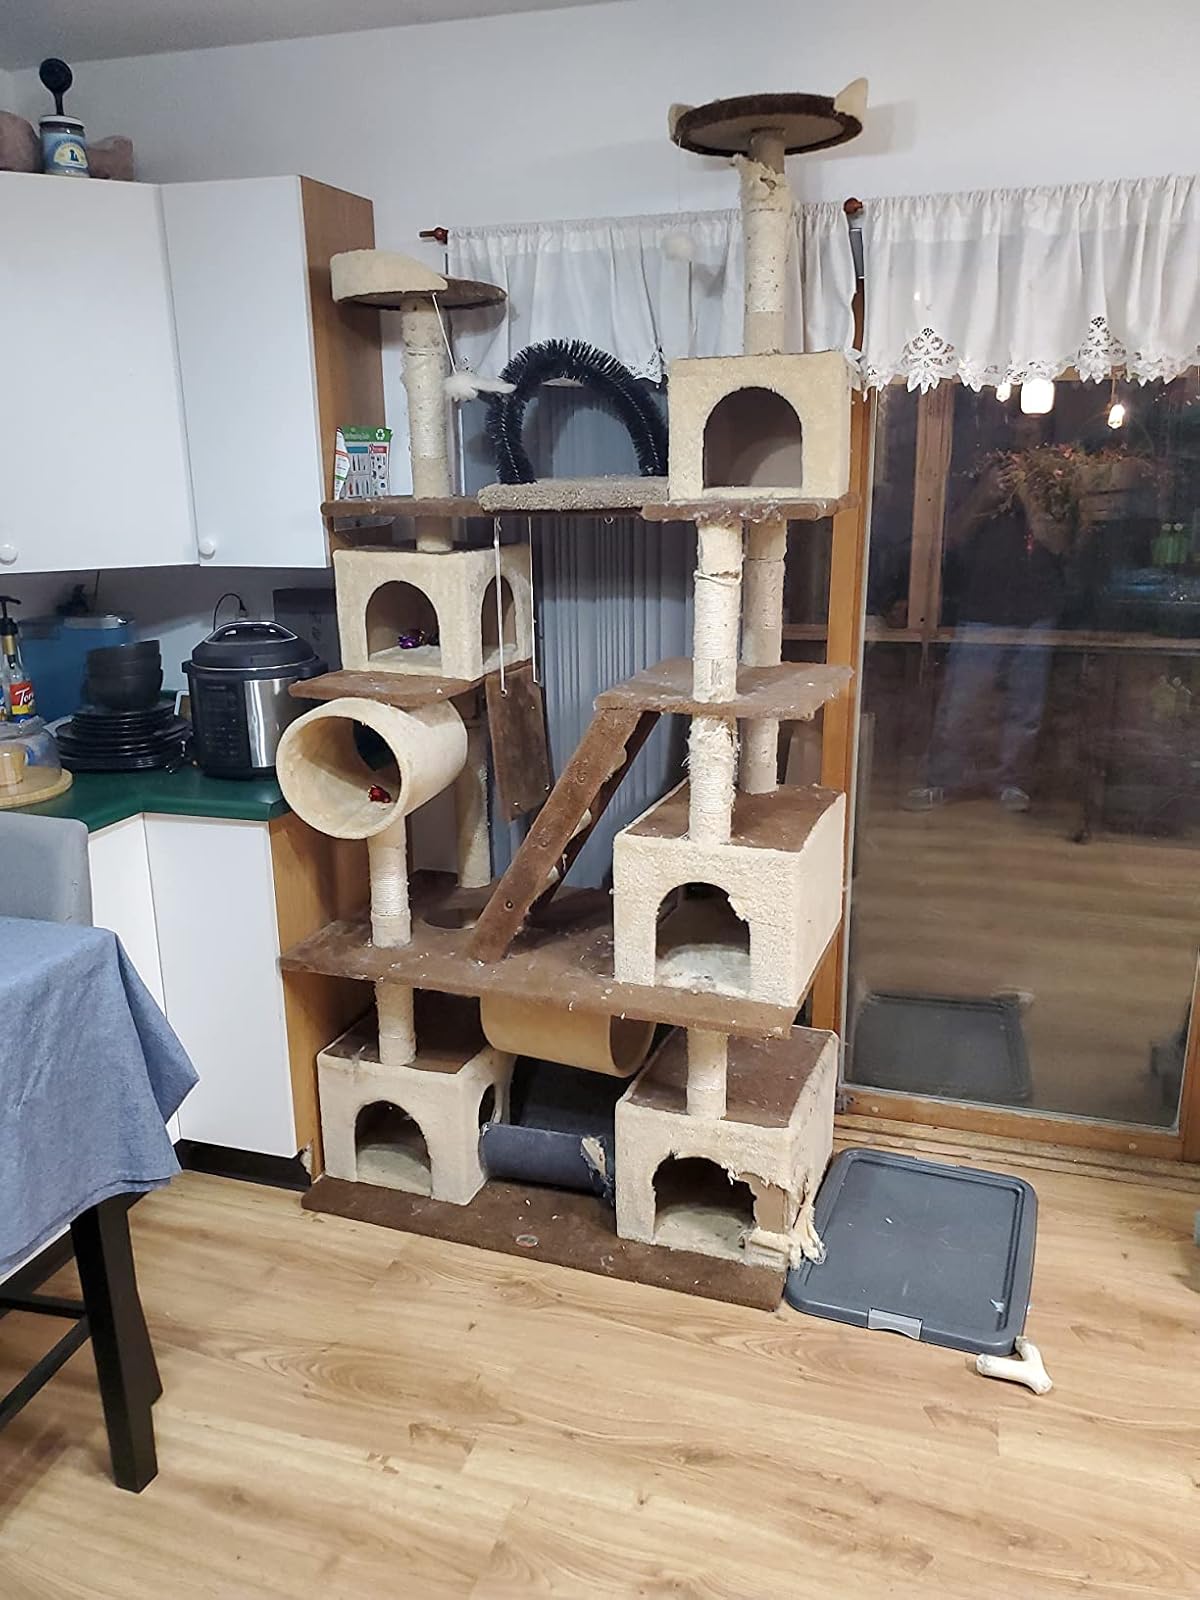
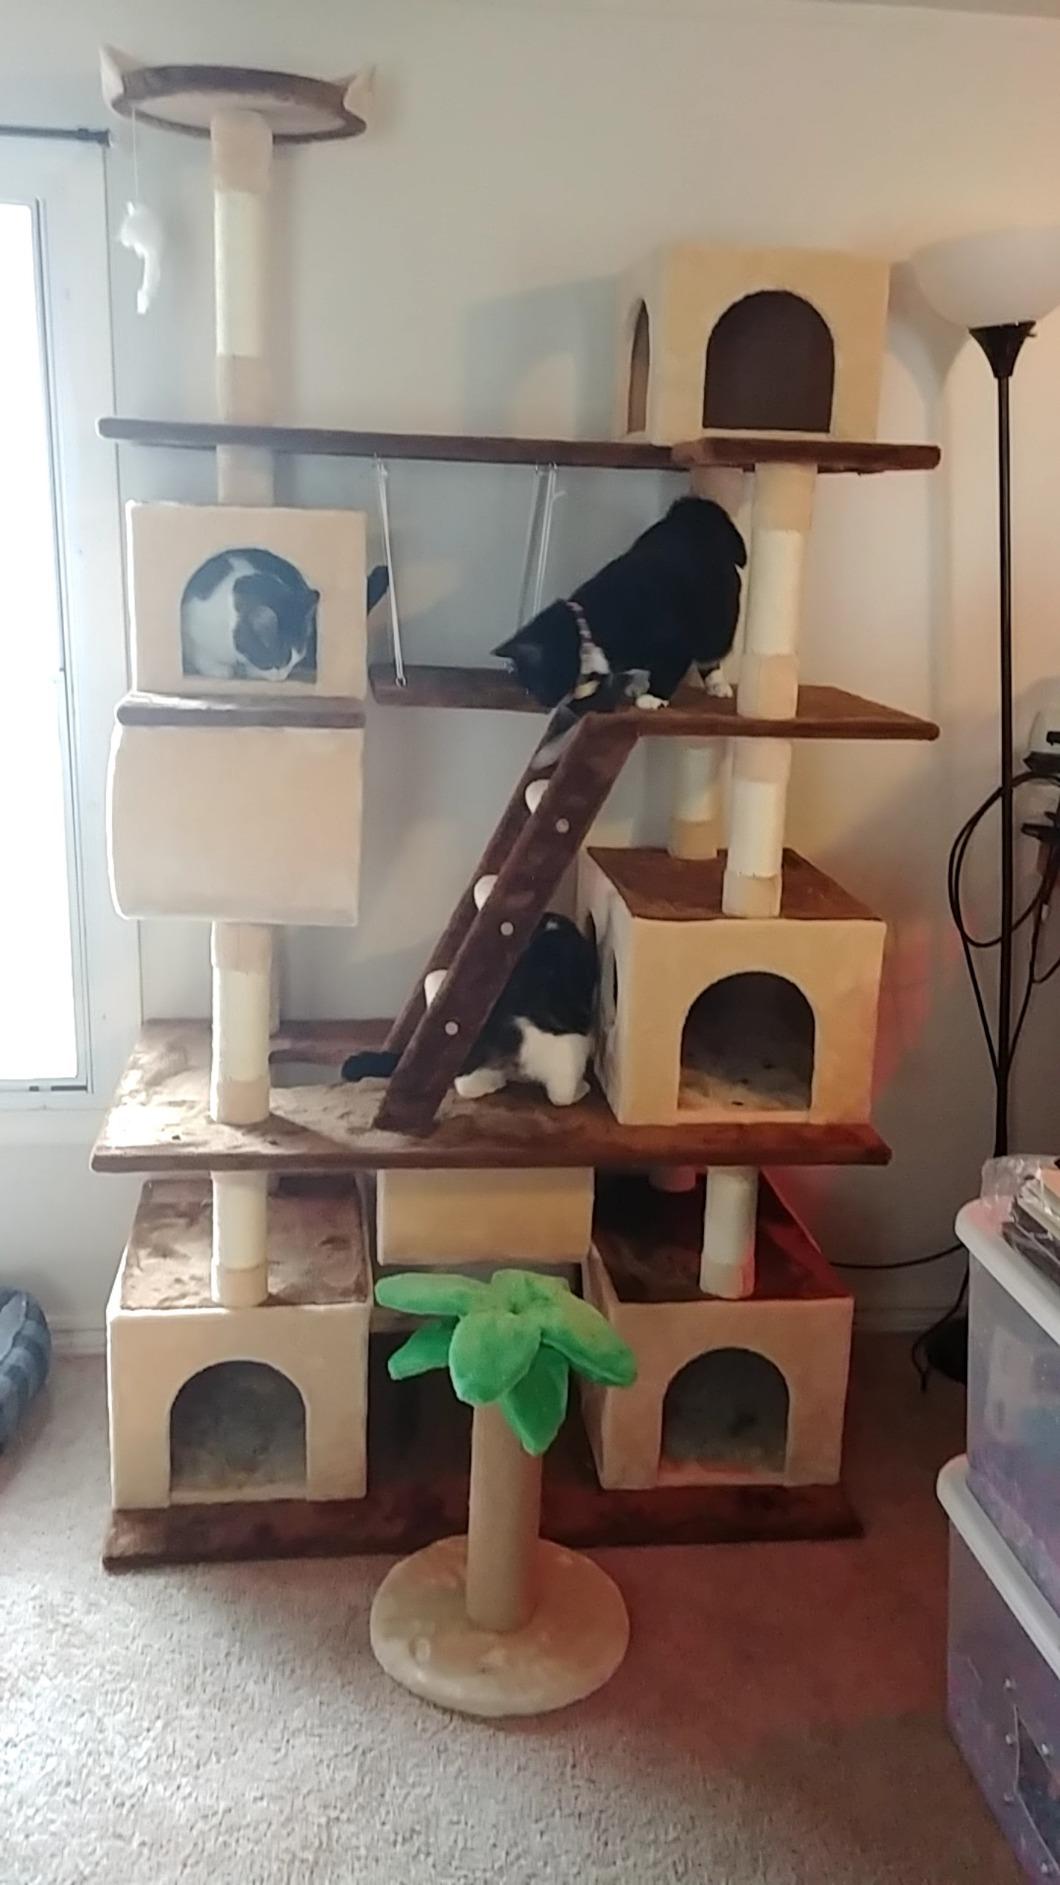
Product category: items_cat tree
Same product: yes